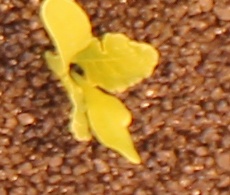
Label: Sugar beet